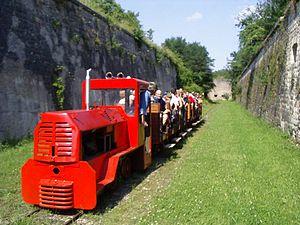
Le Chemin de fer touristique du fort de Villey-le-Sec, est situé dans la commune de Villey-le-Sec, dans le département de Meurthe-et-Moselle en région Lorraine. Il permet une promenade, dans un wagon tracté par un ancien locotracteur diesel, sur les 1,3 km d'une voie ferrée de 0,60 m, type Péchot, reconstituée dans les fossés du fort de Villey-le-Sec. Ce parcours est intégré dans le programme de la visite du fort, organisée par l'association la Citadelle.